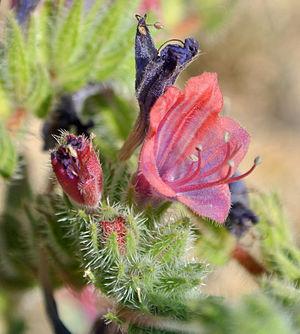
Le genre Echium, les Vipérines, regroupe environ 60 espèces de plantes herbacées de la famille des Boraginacées originaires d'Europe, d'Afrique, d'Asie occidentale et de Macaronésie où il atteint sa plus grande diversité.